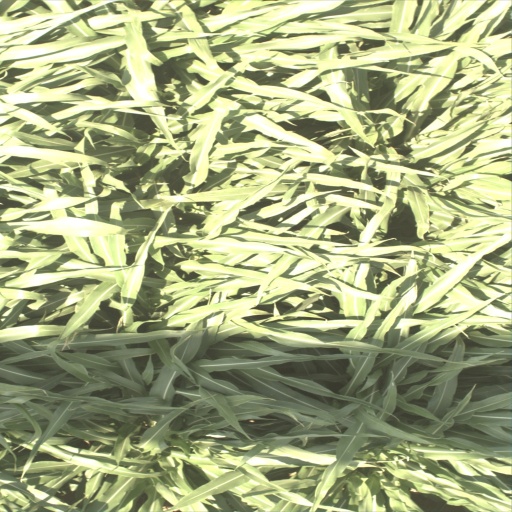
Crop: sorghum